Thaba Bosiu

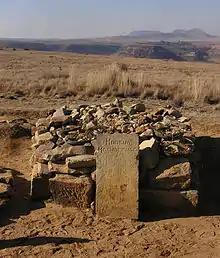
Grave of Moshoeshoe I atop Thaba Bosiu

In 1996, Moshoeshoe II was buried on the mountain, joining Moshoeshoe I. To keep the cultural significance, several political organisations held meetings or rallies at Thaba Bosiu. For example, Lekhotla la Bafo (a political organisation) held many meetings on top of the mountain. In 1957, Lekhotla la Bafo held a joint meeting with the Basotoland Congress Party (BCP) at Thaba Bosiu.